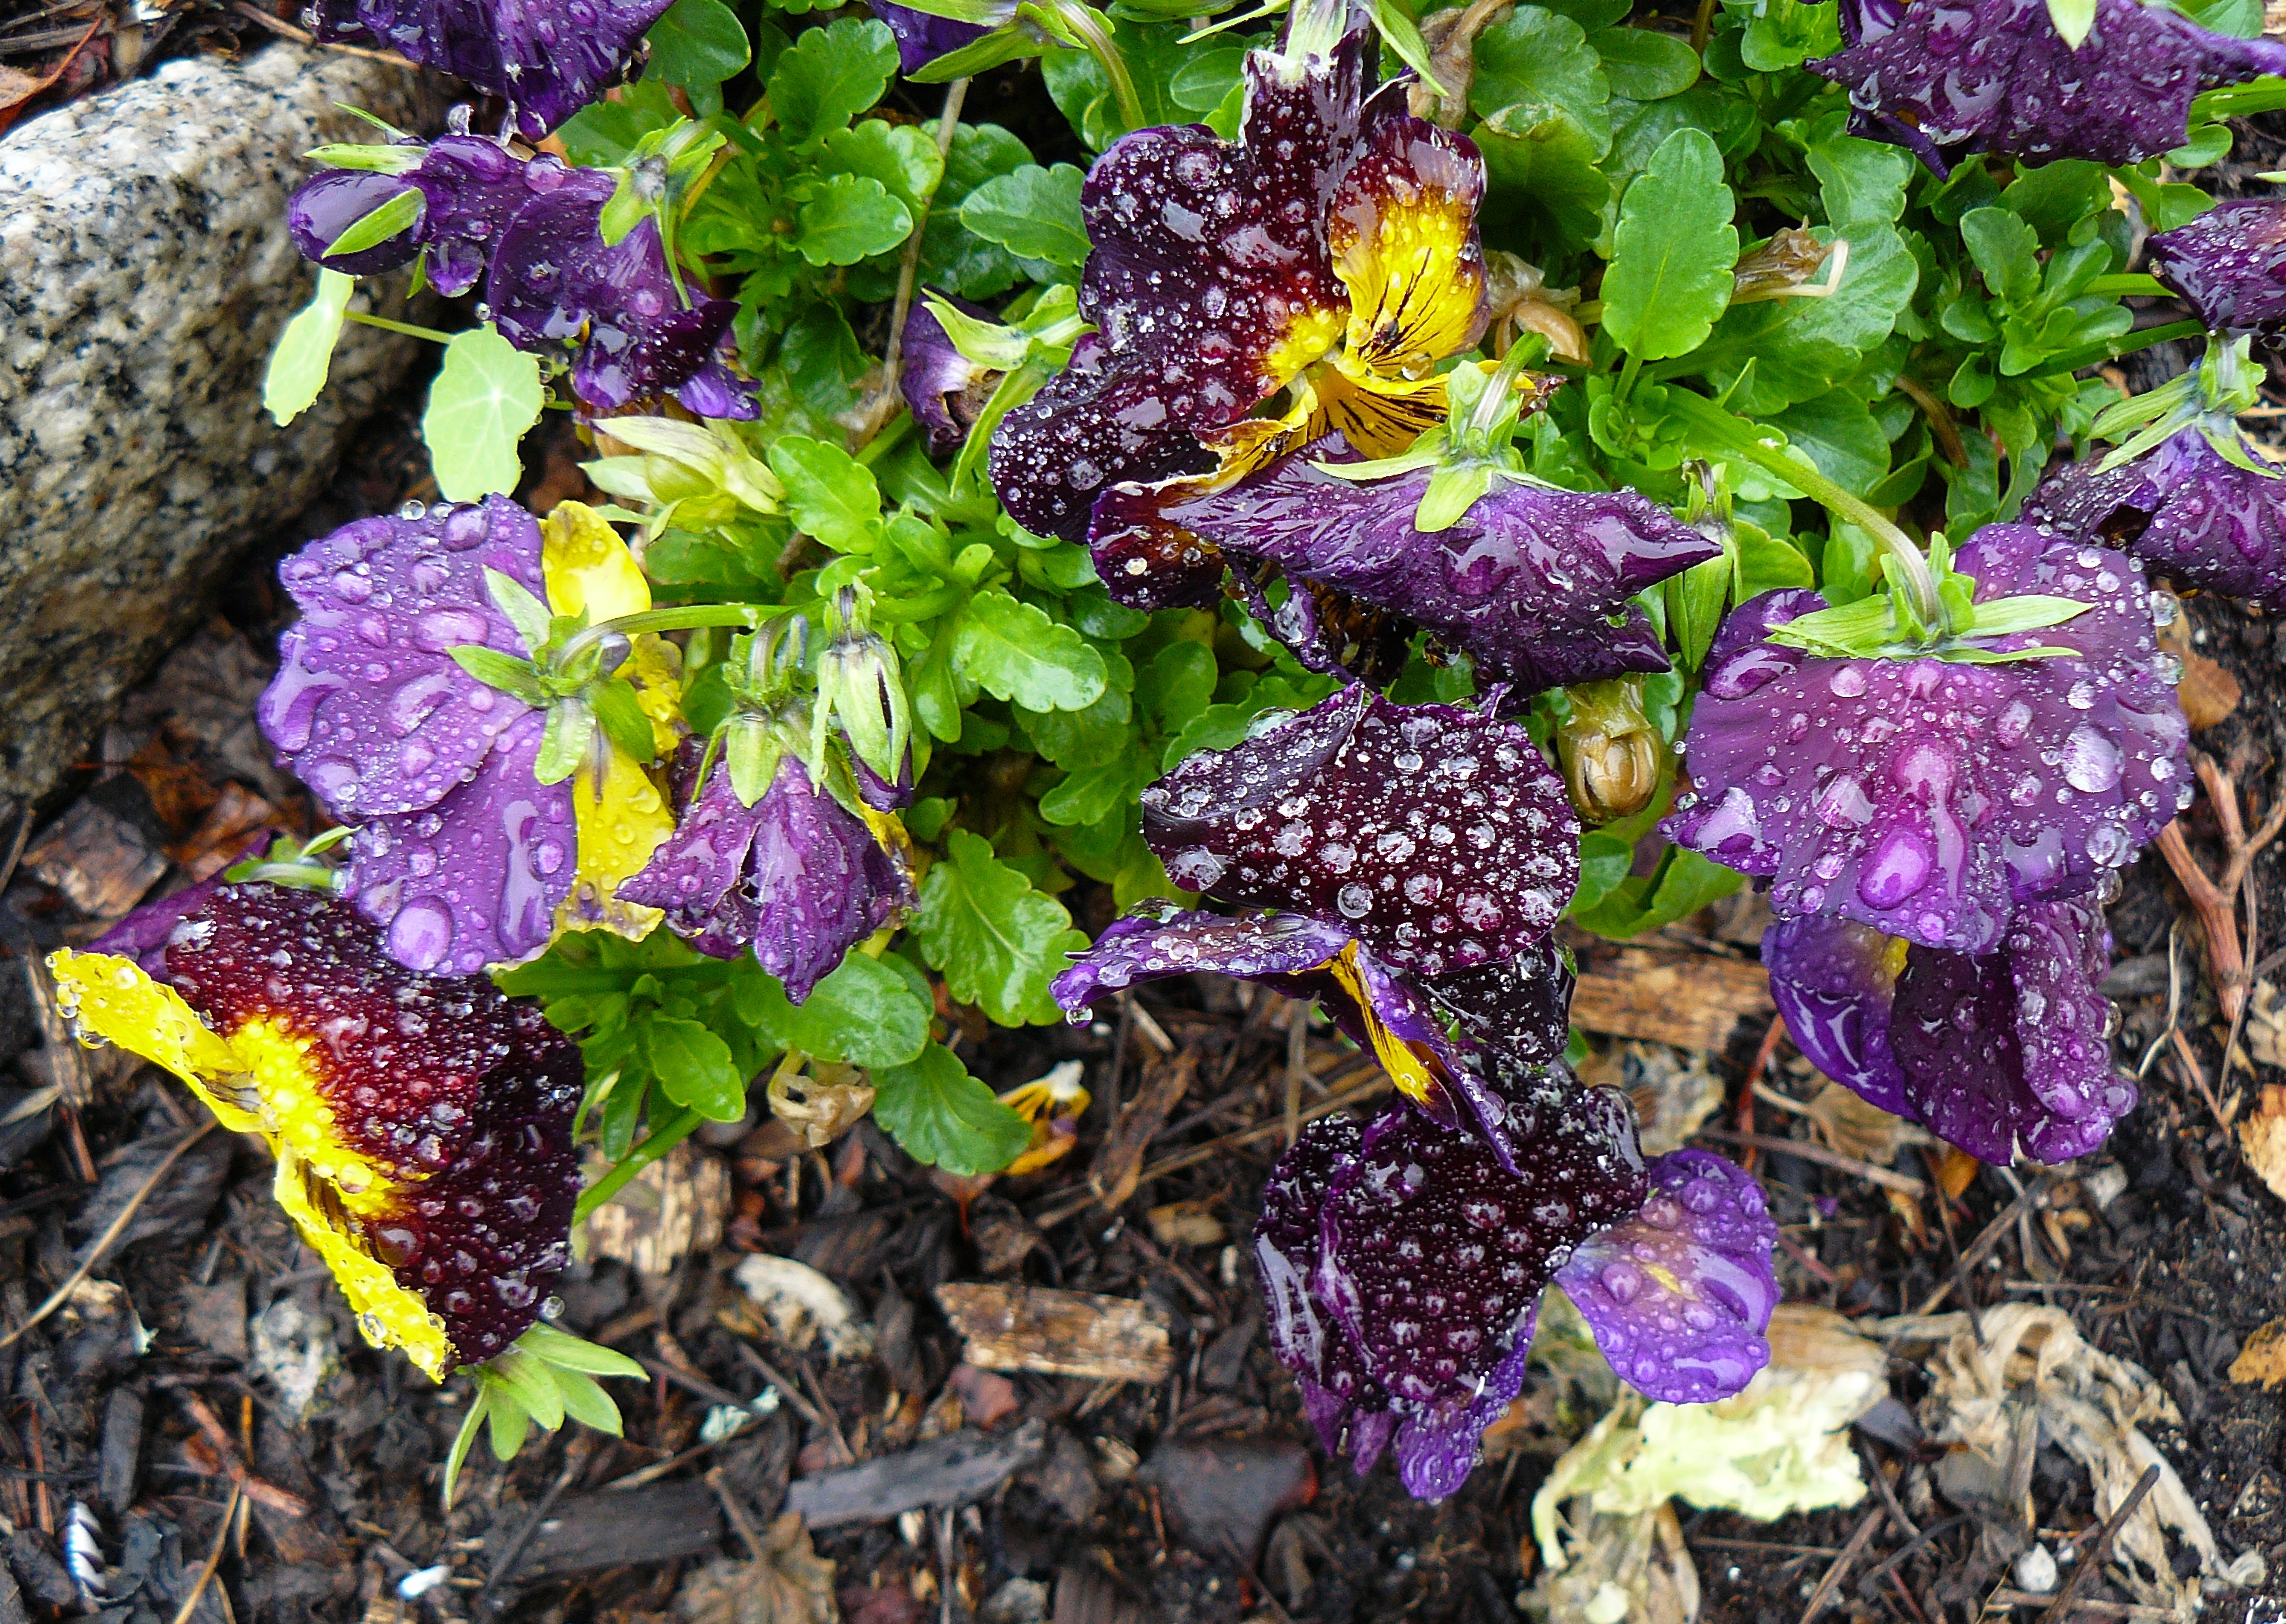
plant, leaf, flower, botany, garden, flora, wildflower, raindrops, pansies, califrain, flowering plant, annual plant, land plant